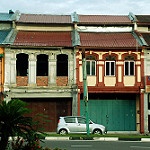
Scene: Outdoor